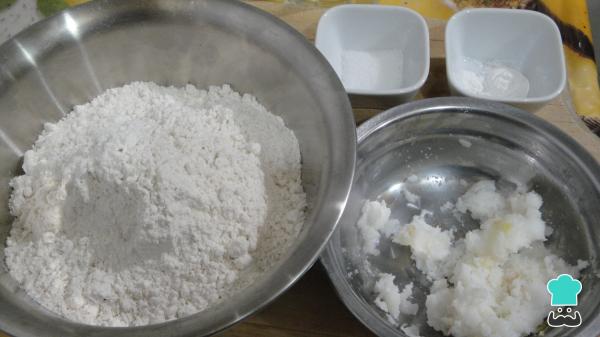
Primero tenemos que juntar todo lo necesario para hacer las empanadas de champiñones.